Savita Ambedkar

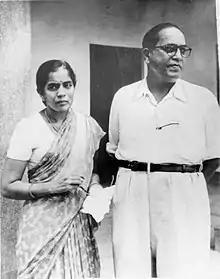
Maisaheb and Babasaheb

At Bombay's Vile Parle, lived a doctor named S.M. Rao who had close links with B. R. Ambedkar. When in Mumbai, he would often visit the doctor. He was introduced to Dr. Sharada Kabir by Dr. Rao on one such visit . Dr. B.R. Ambedkar was then the Labor Minister in the Viceroy's Executive Council.They engaged in discussions regarding the empowerment of women and Buddhist philosophy. Buddhism in this meeting.